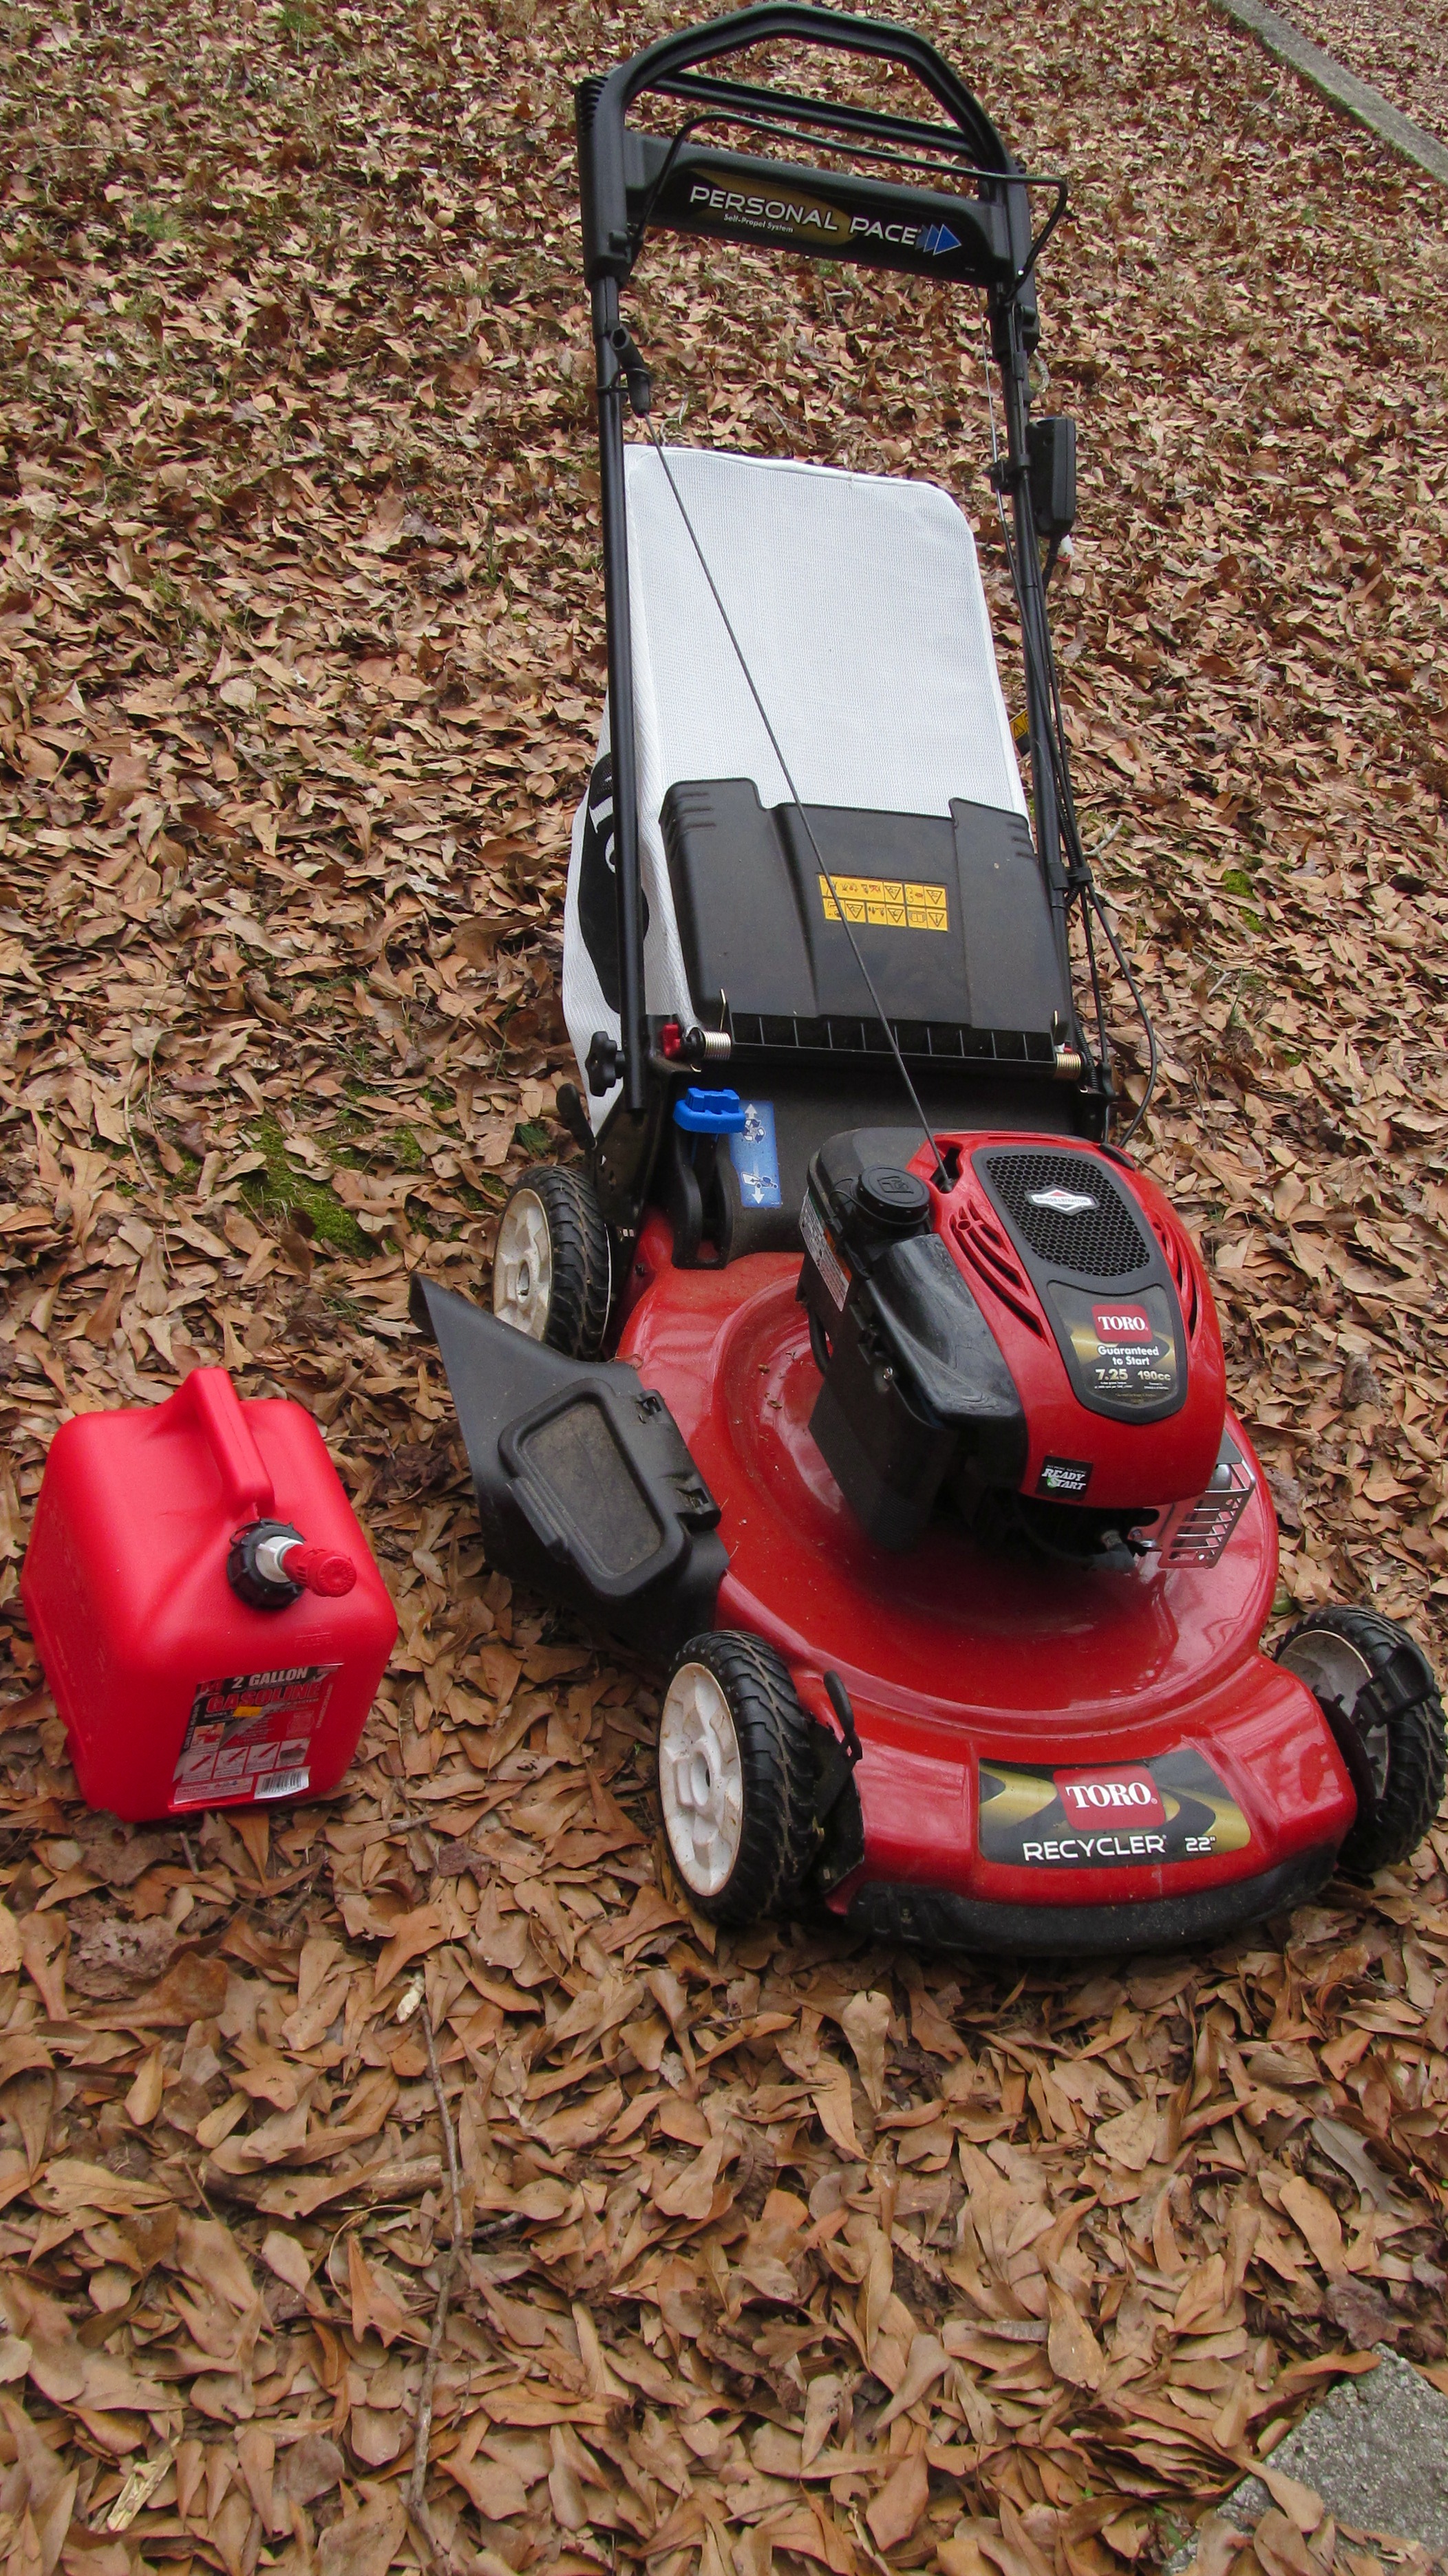
lawn, tool, summer, vehicle, lawnmower, lawn mower, mower, city car, cut grass, land vehicle, outdoor power equipment, riding mower